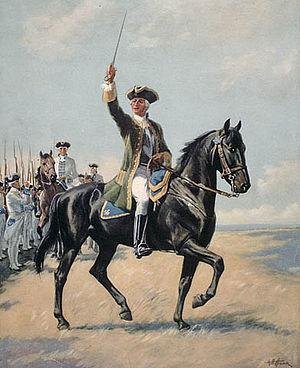
Les militaires de la Nouvelle-France consistaient en soldats réguliers de l'armée française, la marine française et la milice canadienne, qui était volontaire.
Le Grand Dérangement constitue une période de l'histoire de l'Acadie s'échelonnant, selon les historiens, de 1749 ou 1750 aux années 1780 ou même 1820. La déportation des Acadiens, souvent considérée comme synonyme, ne couvre qu'une partie de cette période, soit de 1755 à 1763.
La guerre de la Conquête est le nom donné au Québec au théâtre militaire nord-américain avant et pendant la guerre de Sept Ans. Aux États-Unis, on désigne fréquemment ce conflit sous l'appellation de French and Indian War. Elle voit s'affronter les Français, leurs milices de la Nouvelle-France et leurs alliés amérindiens d'un côté, et les Britanniques, leurs milices américaines et leurs alliés iroquois de l'autre, pour la domination coloniale de l'Amérique du Nord. Les hostilités commencent en 1754, deux ans avant le déclenchement de la guerre de Sept Ans en Europe, lors d'accrochages dans la vallée de l'Ohio.